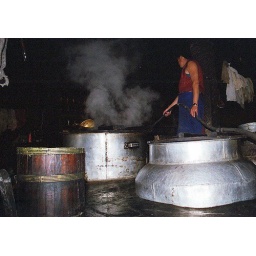
cooking rice in huge pots in Potola Palace kitchen